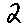
Label: 2